Dukla Pass

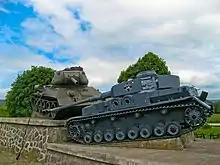
Dukla Pass memorial.

The Dukla Pass (AMSL) is a strategically significant mountain pass in the Laborec Highlands of the Outer Eastern Carpathians, on the border between Poland and Slovakia (Lemkivshchyna) and close to the western border of Ukraine.